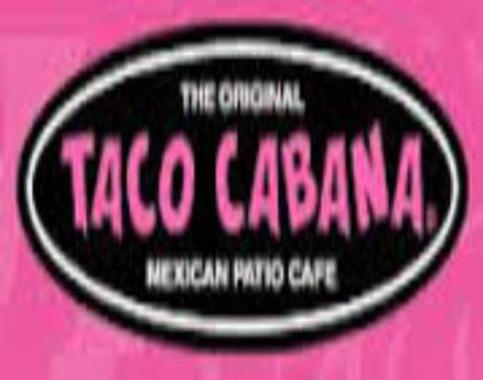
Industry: Food